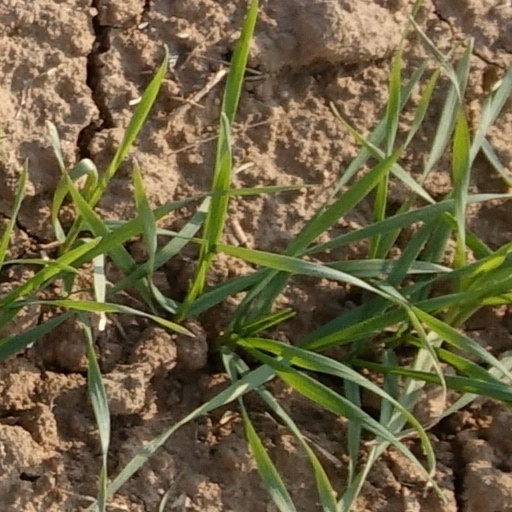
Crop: wheat